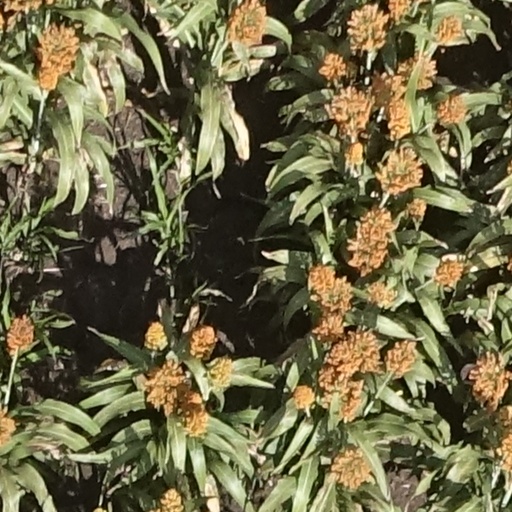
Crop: sorghum